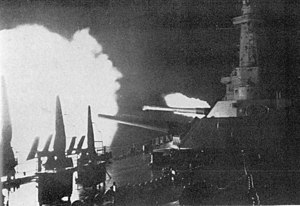
Søslaget ved Guadalcanal / Andet søslag ved Guadalcanal, 14. – 15. november / Slaget
Washington beskyder Kirishima under slaget den 15. november.[104]
Søslaget om Guadalcanal fandt sted 12. – 15. november 1942 og var det afgørende slag i en række søslag mellem vestallierede og japanske styrker under det halvt år lange slag om Guadalcanal i Stillehavskrigen under 2. verdenskrig. Slaget bestod af kombinerede luft- og søslag over fire dage fortrisvis ved Guadalcanal, og alle kampene havde forbindelse til et japansk forsøg på at forstærke landstyrkerne på øen. Slaget var det ene af kun to slag i krigen, hvor en amerikansk admiral blev dræbt i kamp.